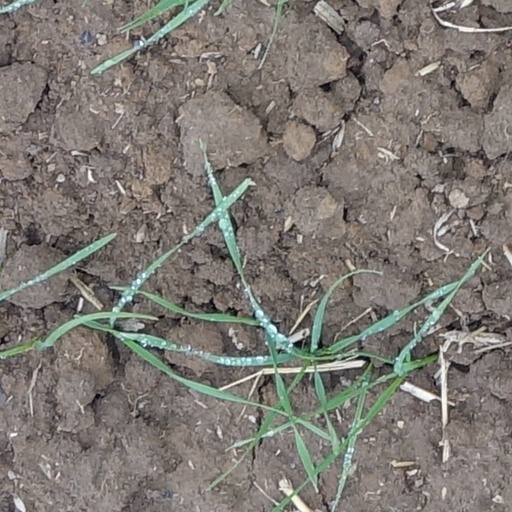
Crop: wheat